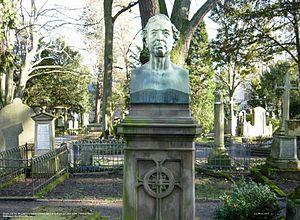
Jean-Baptiste Baltzer, né à Andernach le 16 juillet 1803, mort à Bonn le 1ᵉʳ octobre 1871, est un professeur de dogmatique à l'Université de Breslau depuis 1830, qui se fit un nom, dans les sphères théologiques allemandes, par son attachement.